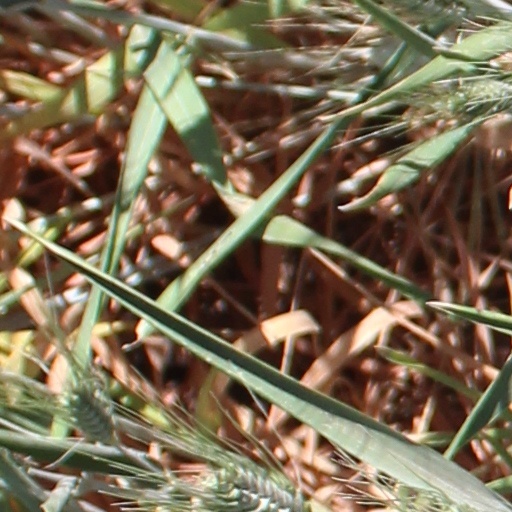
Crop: wheat